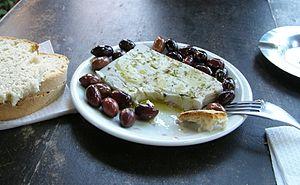
Feta ou Féta désigne un fromage caillé en saumure originaire de Grèce. Le nom de ce fromage est un emprunt à l’italien fetta qui daterait du XVIIᵉ siècle. L’appellation feta associée au fromage est attestée au XIXᵉ siècle. Elle caractérise un fromage produit selon des techniques précises. Ce type de fromage est traditionnellement fabriqué à partir de lait de chèvre ou de brebis.